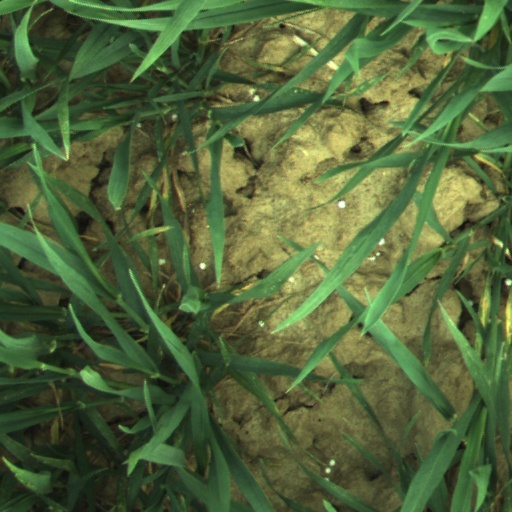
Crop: wheat